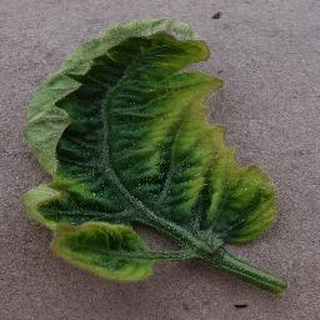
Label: tomato_yellow_leaf_curl_virus